Lakes of Covadonga

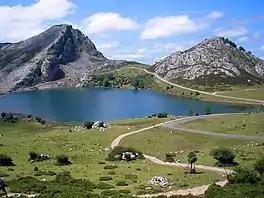
Lago Enol seen from "La Picota"

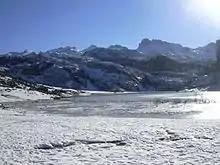
Lago Ercina in winter

The Lakes of Covadonga (el. 1134 m.) are two glacial lakes located on the region of Asturias, Spain. These lakes, often also called Lakes of Enol or simply Los Lagos, are Lake Enol and Lake Ercina located in the Picos de Europa range and they are the original center of the Picos de Europa National Park, created in 1918. They are near the Covadonga Sanctuary.